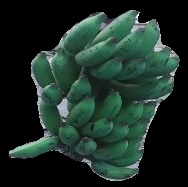
Variety: elakki-bale
Grade: grade3